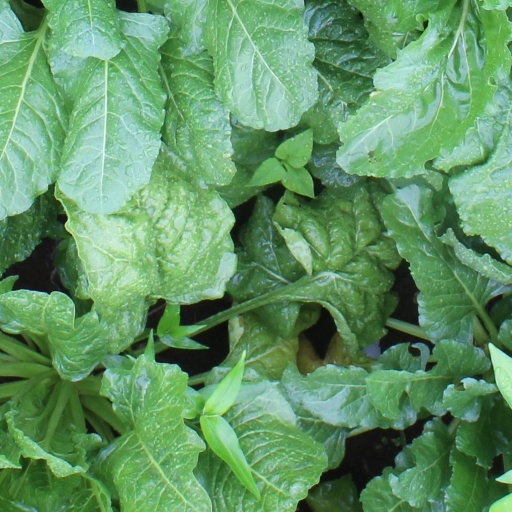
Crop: sugar beet